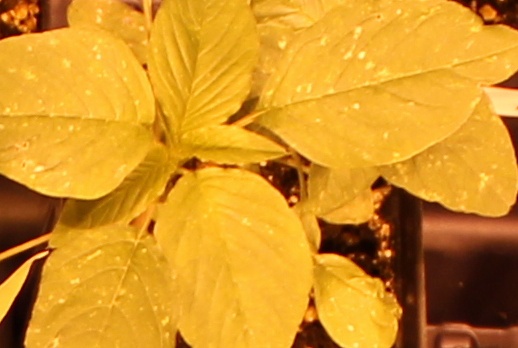
Label: Palmer Amaranth